Ringo Starr

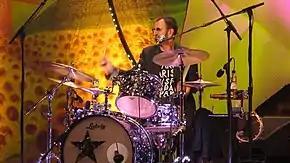
Starr with his All-Starr Band in Paris, 26 June 2011

His 2005 release "Choose Love" eschewed the star-guests approach of his last two studio albums but failed to chart in the UK or the US. That same year, Liverpool's City Council announced plans to demolish Starr's birthplace, 9Madryn Street, stating that it had "no historical significance". The LCC later announced that the building would be taken apart brick by brick and preserved.